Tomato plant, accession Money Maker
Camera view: horizontal (90 deg, fisheye); turntable rotation: 240 degrees
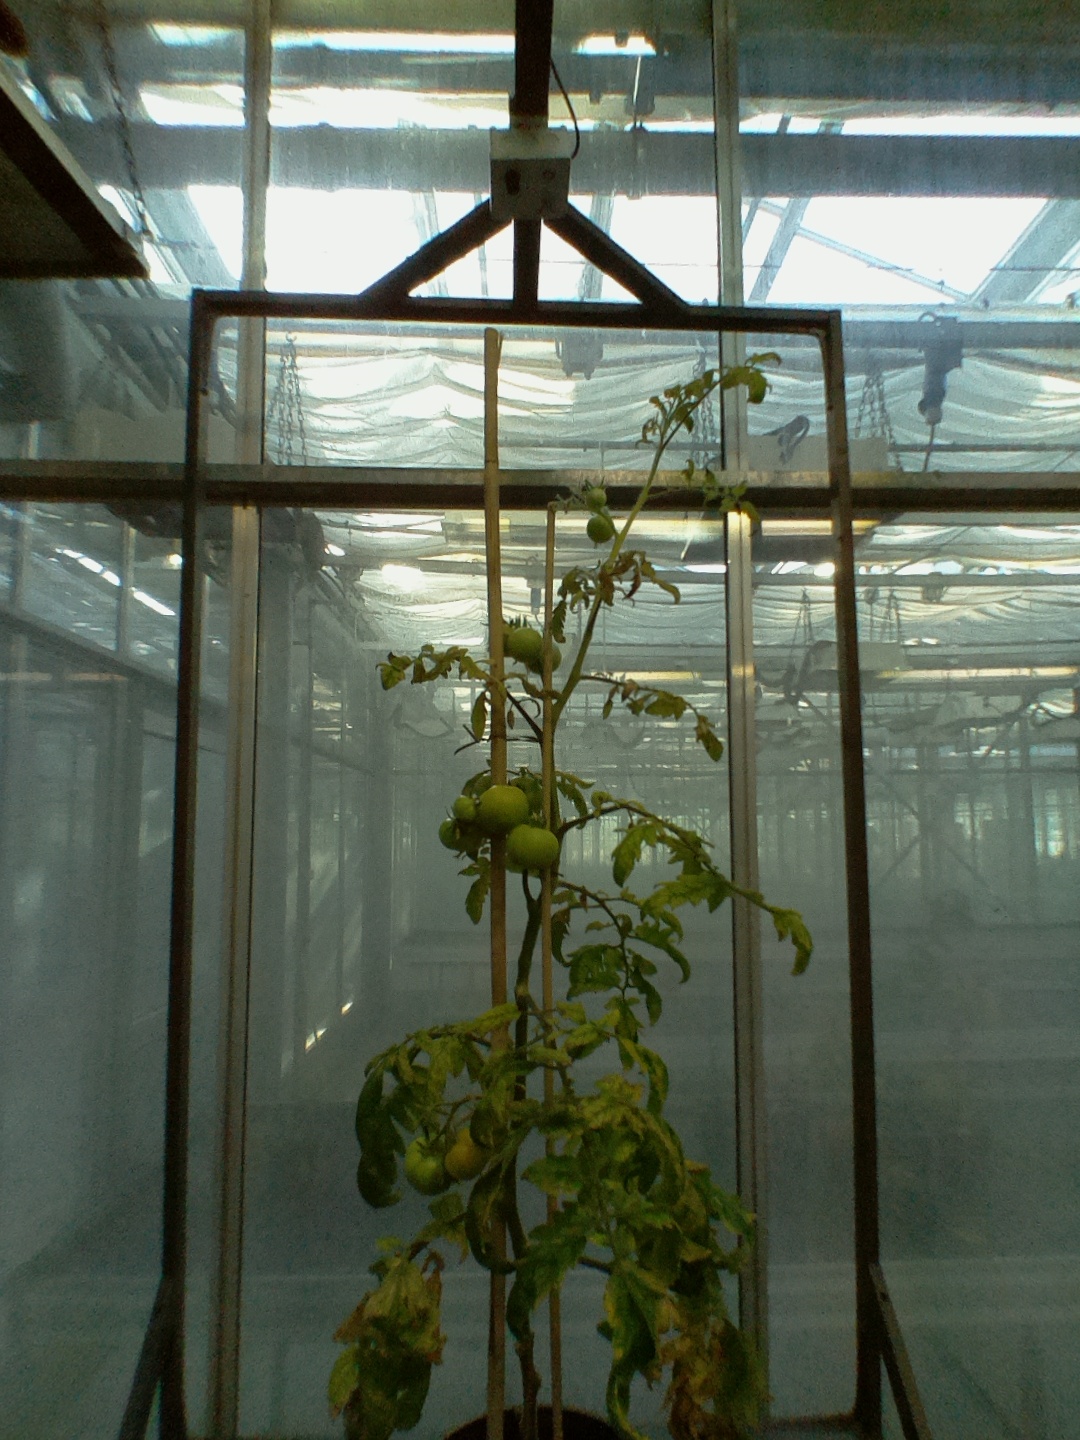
BBCH growth stage 78: 80% -90% of final fruit size